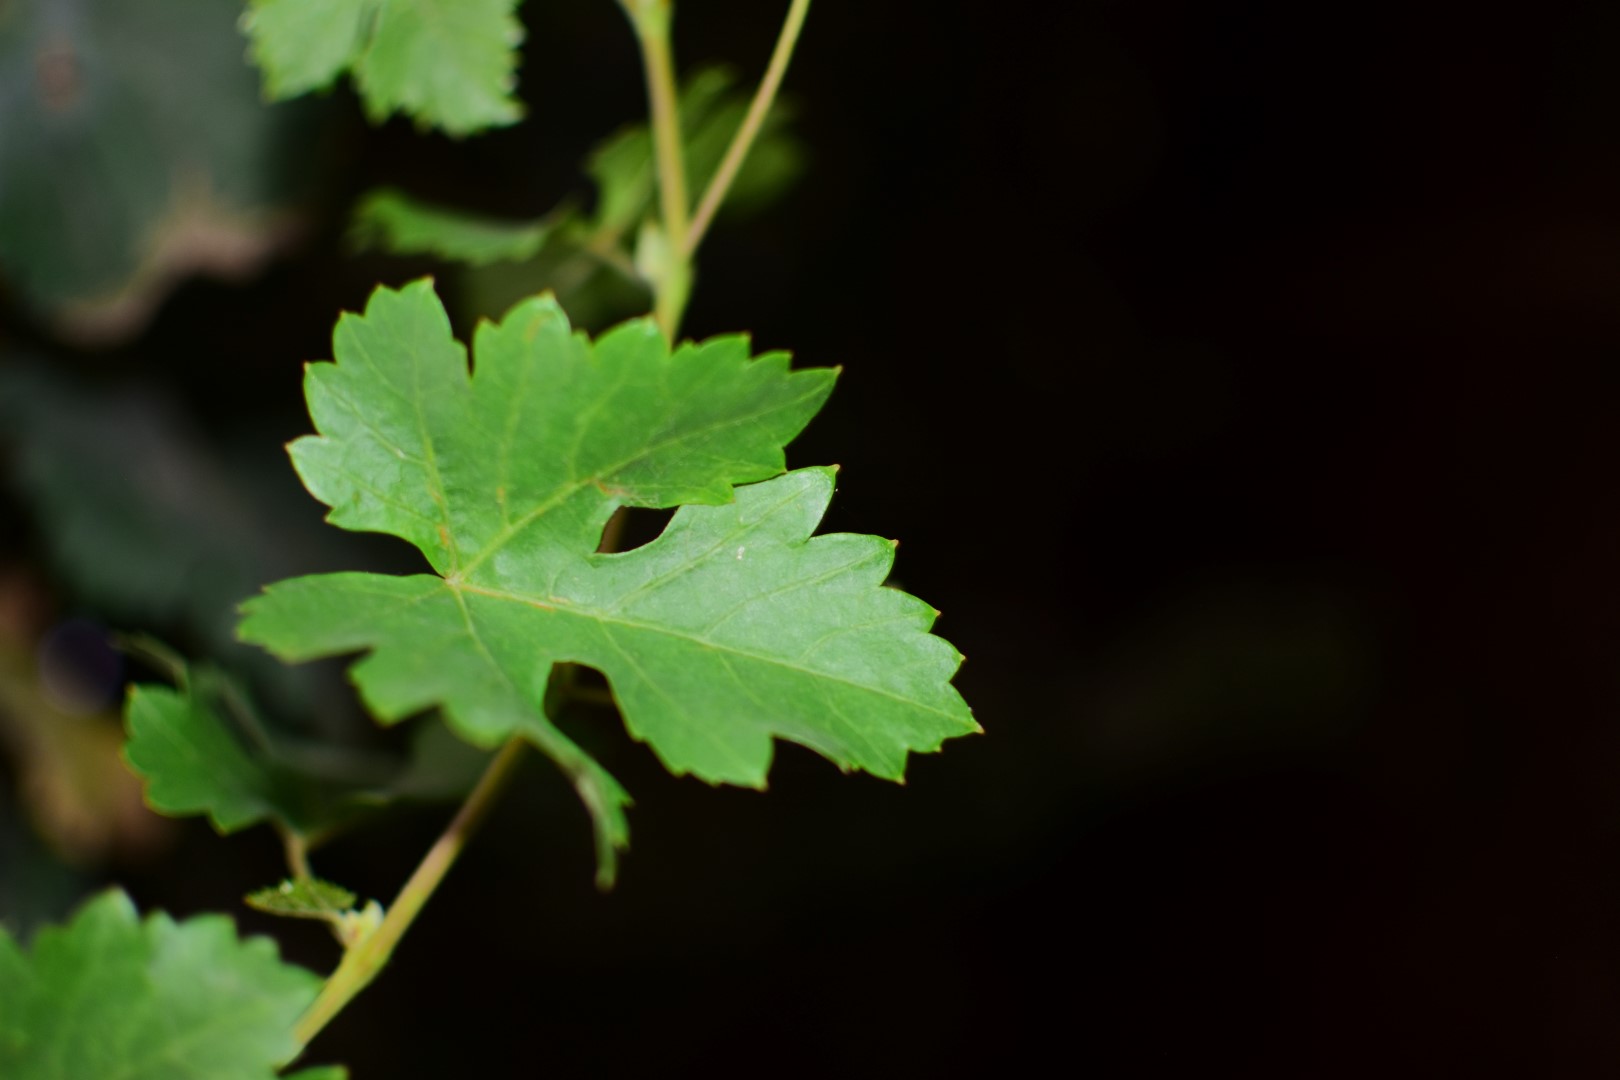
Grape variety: Aswud Balad